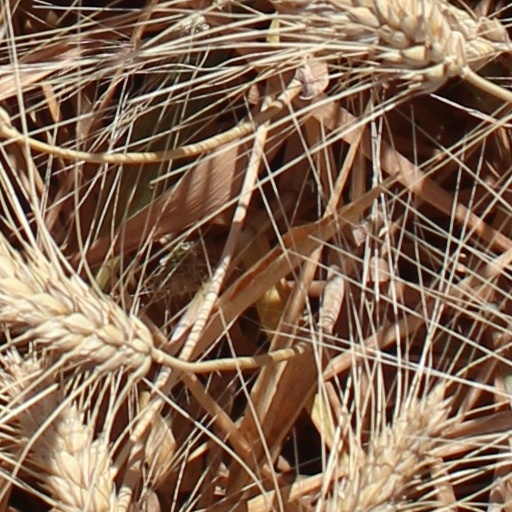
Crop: wheat